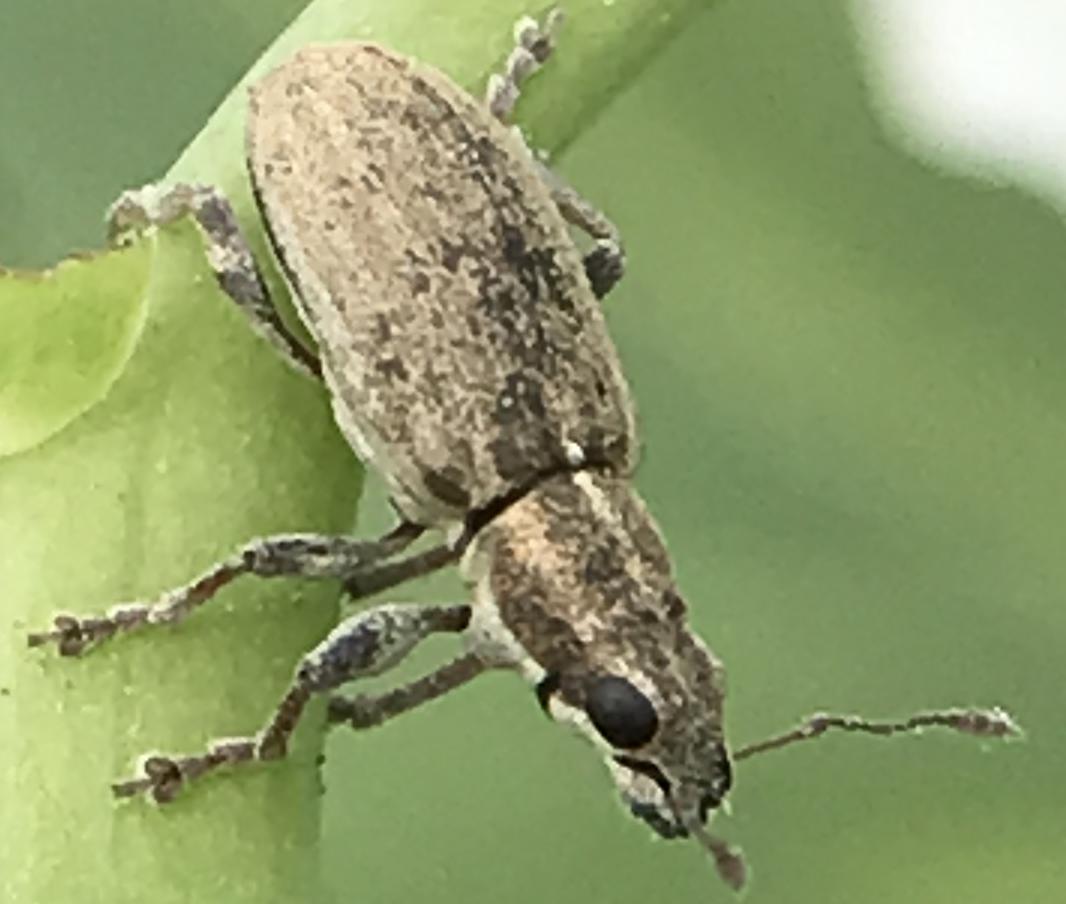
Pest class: pea_leaf_weevil